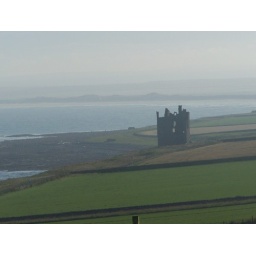
Ruined castle near Dunbeath on the east coast of Scotland